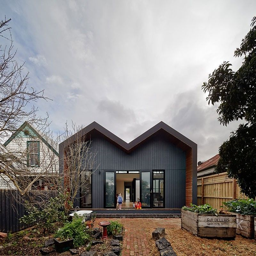
thinking of renovating your roof ? consider a m shaped roof !